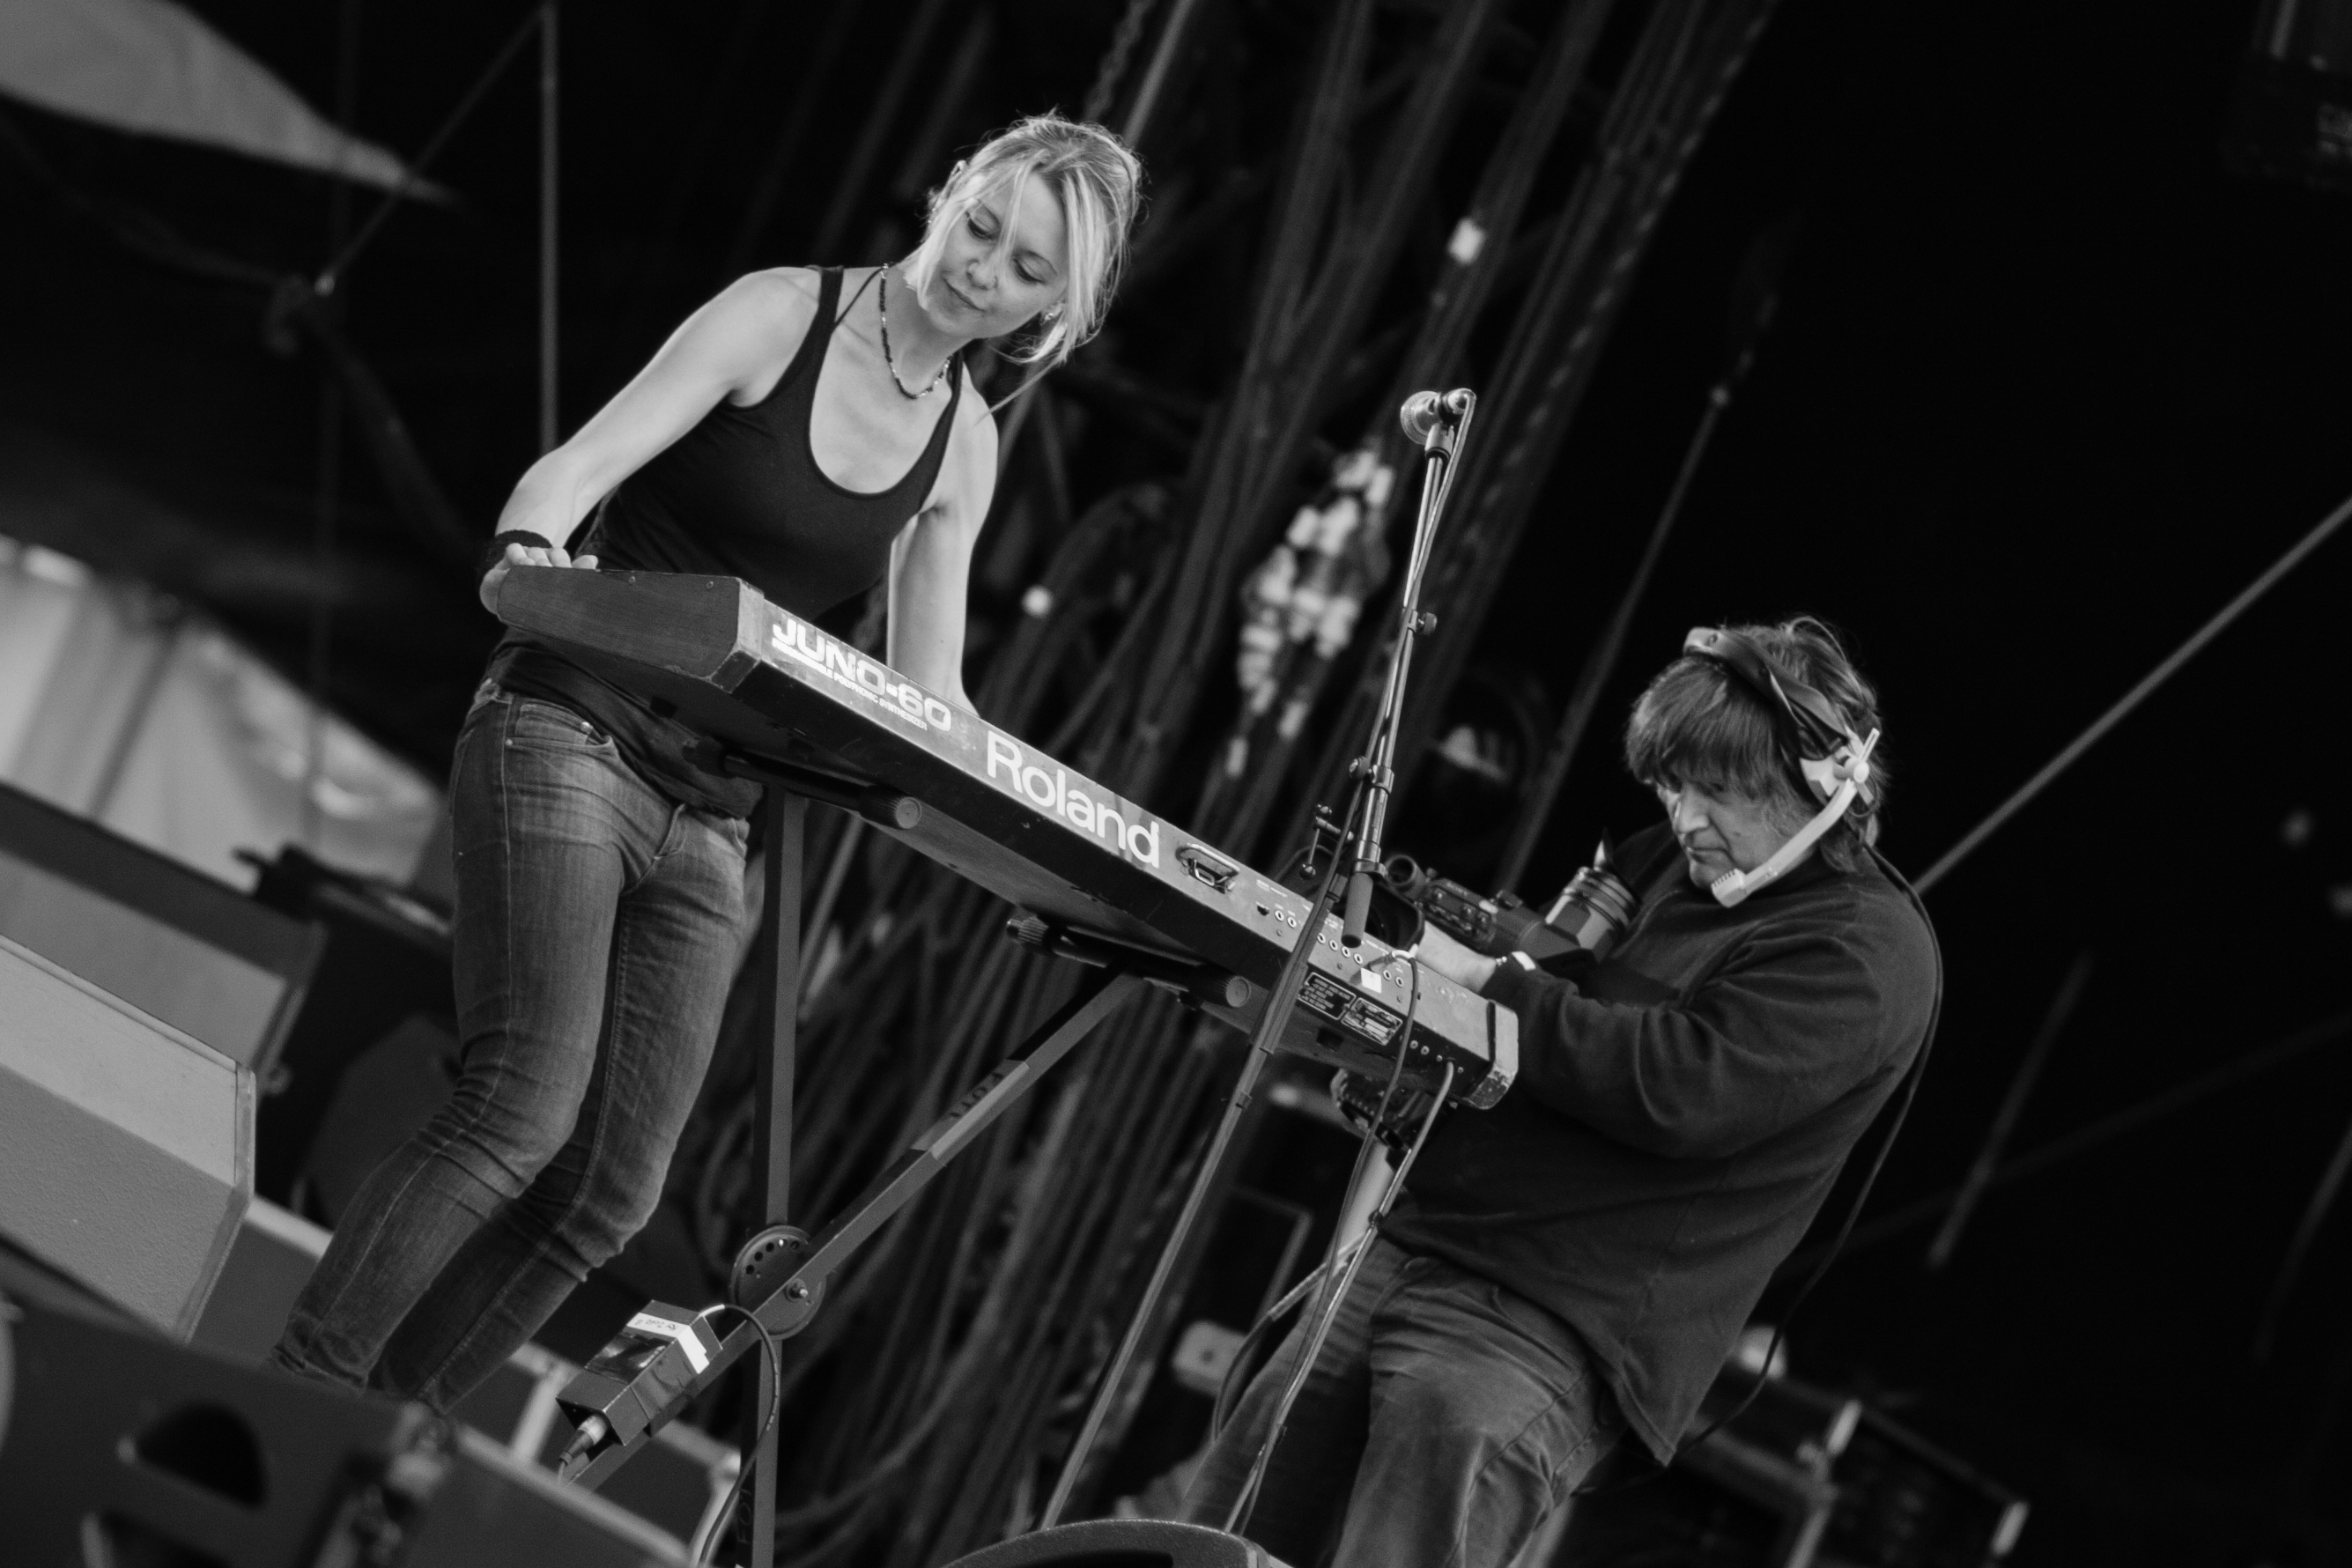
music, black and white, concert, live, canon, musician, black, monochrome, performance art, festival, 40d, gig, stage, fete, future, left, huma, fetedelhumanite, futireoftheleft, performance, bassist, singing, guitarist, drummer, entertainment, performing arts, singer songwriter, rock concert, monochrome photography